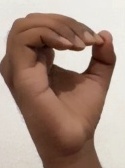
ASL sign: O